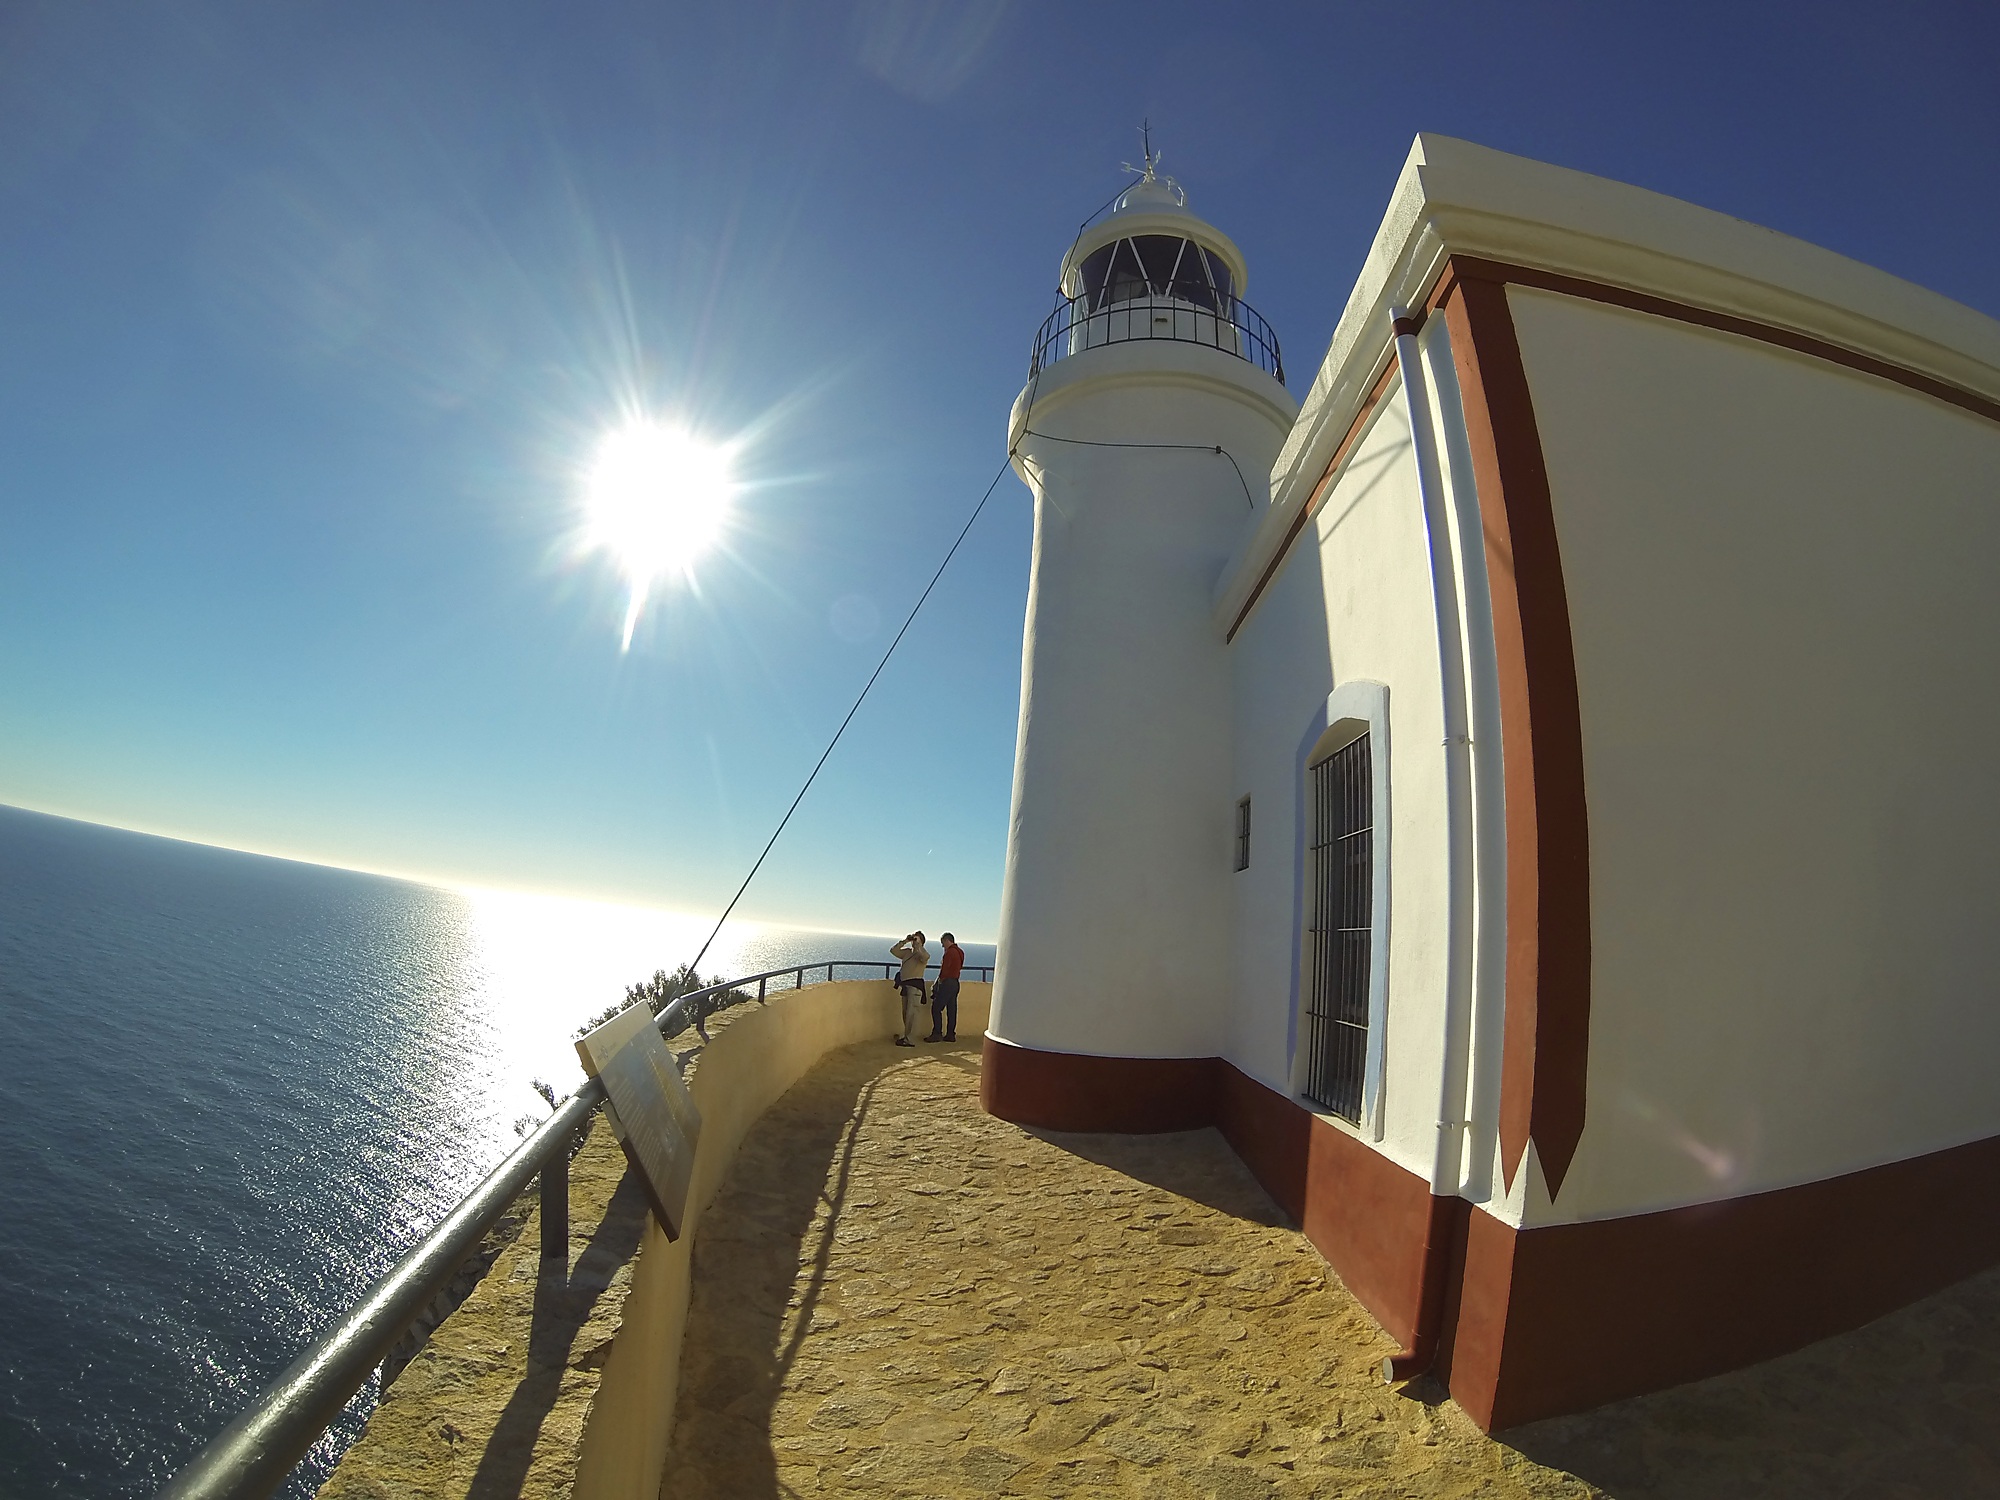
beach, sea, coast, ocean, light, lighthouse, sky, travel, vehicle, tower, help, nautical, marine, navigation